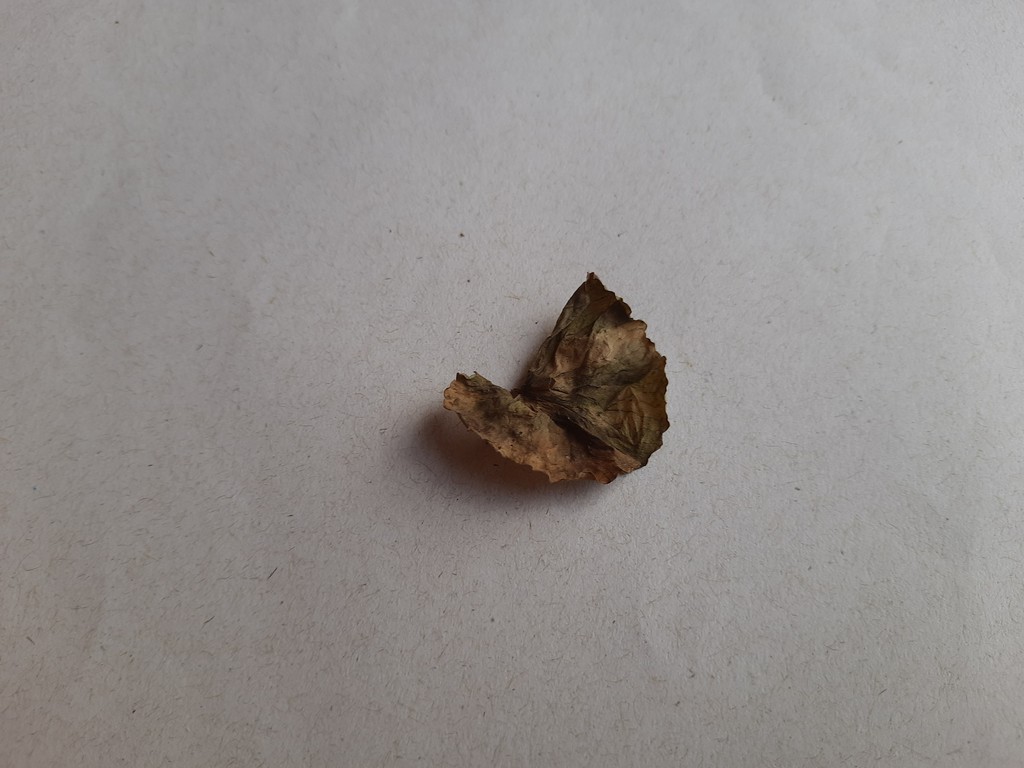
Label: Dried